Zechariah Green

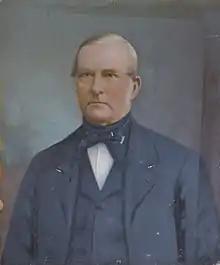

As payment for his services as a healer he demanded only the cost of ointments and medical supplies. As a result of this philanthropy, he became popular with the less affluent inhabitants of Nottinghamshire's industrial towns and villages, who would otherwise have not had access to good medical care.